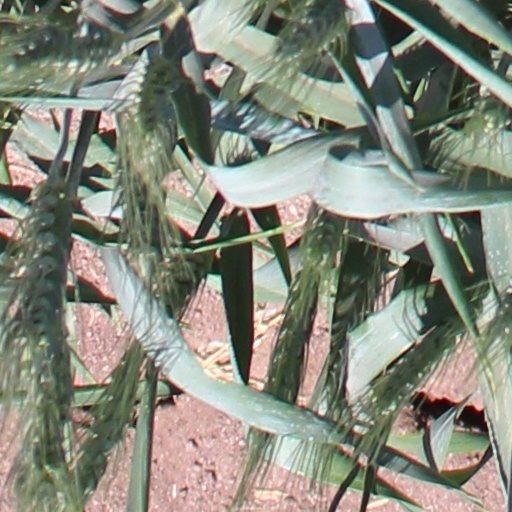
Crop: wheat